Marjorie Daw (actress)

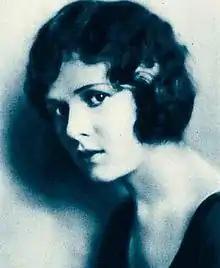
Daw, 1924

Marjorie Daw (born Marguerite E. House; January 19, 1902 – March 18, 1979) was an American film actress of the silent film era. She appeared in more than 70 films between 1914 and 1929.